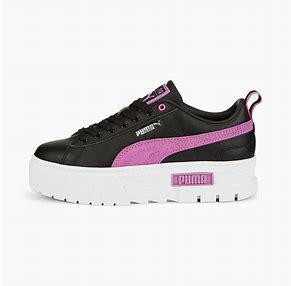
Brand: Puma
Model: Mayze